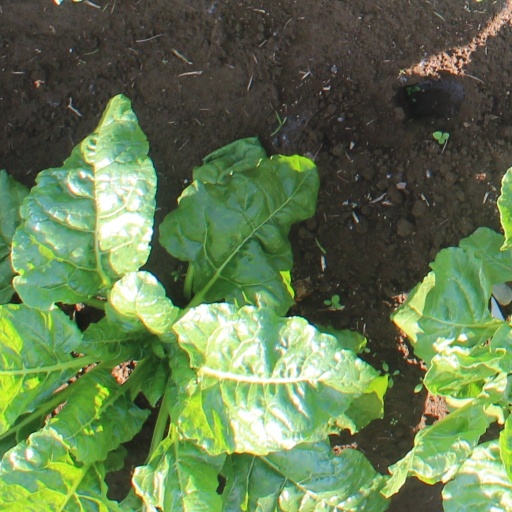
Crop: sugar beet